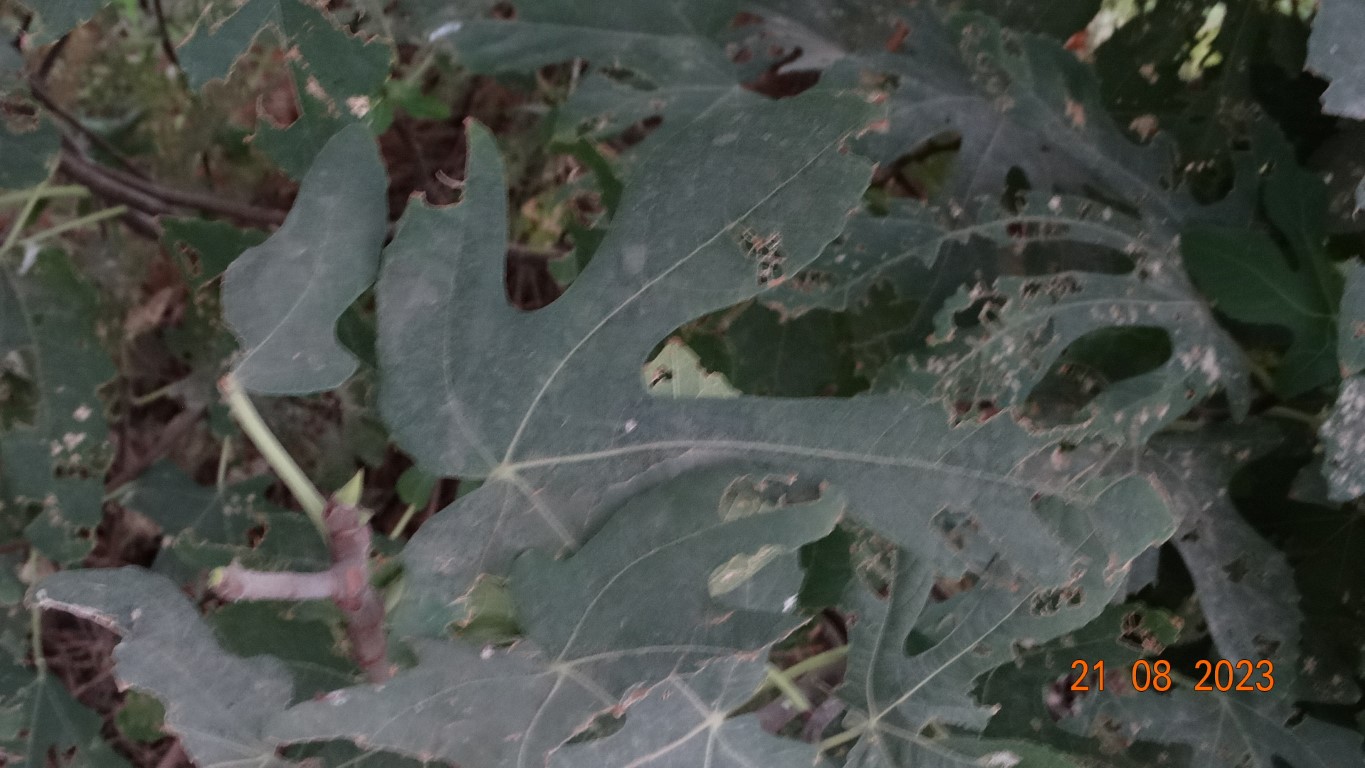
Label: infected